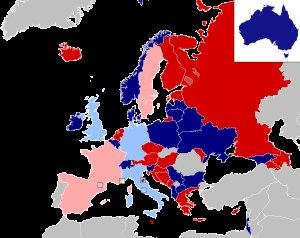
Le Concours Eurovision de la chanson 2016 est la 61ᵉ édition du Concours et a lieu en Suède, à l'Ericsson Globe de Stockholm, à la suite de la victoire de Måns Zelmerlöw au Concours 2015 avec la chanson Heroes. Les dateset sont fixées au 10 et au 12 mai 2016 pour les deux demi-finales et au 14 mai 2016 pour la finale. C'est la sixième fois que la Suède organise le Concours. Quarante-deux participent à cette édition dont le slogan est Come together.